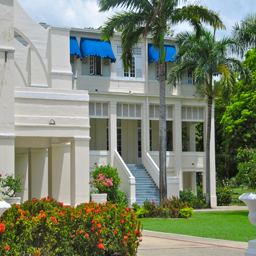
walking towards the eastern end .